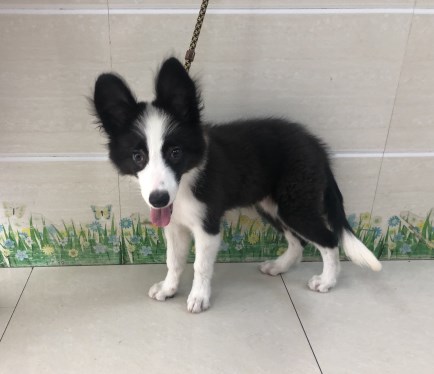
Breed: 2594-n000109-Border_collie